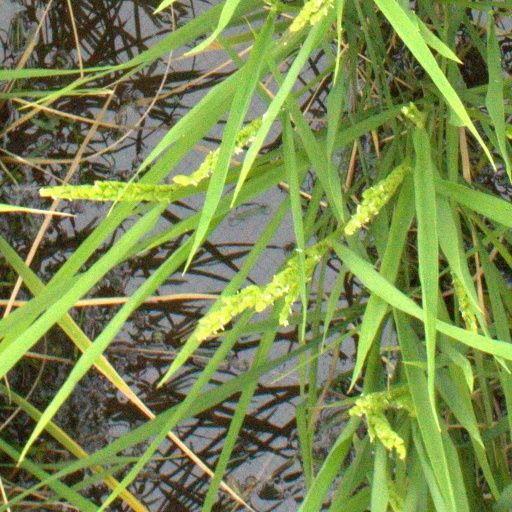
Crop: rice